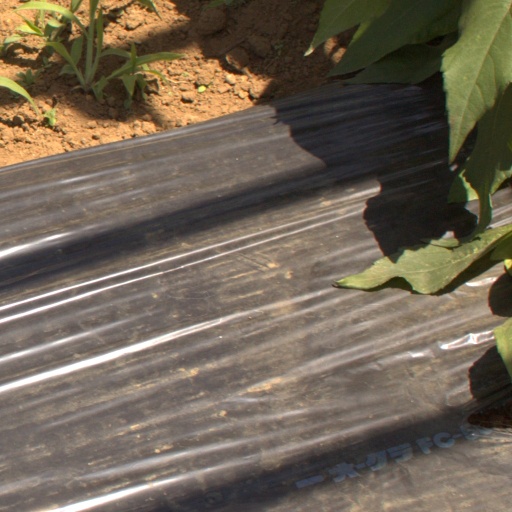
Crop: Jerusalem artichoke